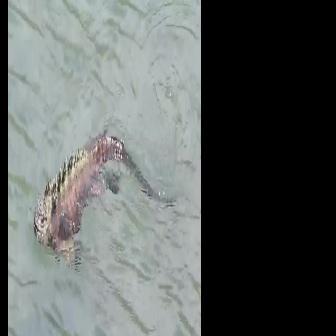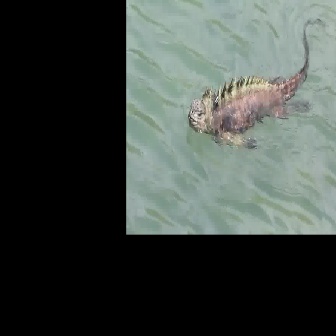
  Please identify the target specified by the bounding box [33,123,177,267] in the first image and locate it in the second image. Return the coordinates in [x_min,y_min,x_max,y_max] format.
Answer: [187,15,322,150]